Prescott, Arizona

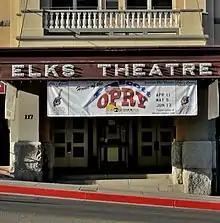
Elks Theatre Performing Arts Center (formerly Elks Opera House)

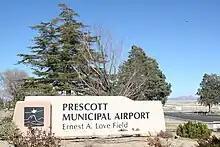
View of airport from Hwy 89

The Sharlot Hall Museum houses much of Prescott's territorial history, and the Museum of Indigenous People (formerly the Smoki museum) and Phippen Museum also maintains local collections.